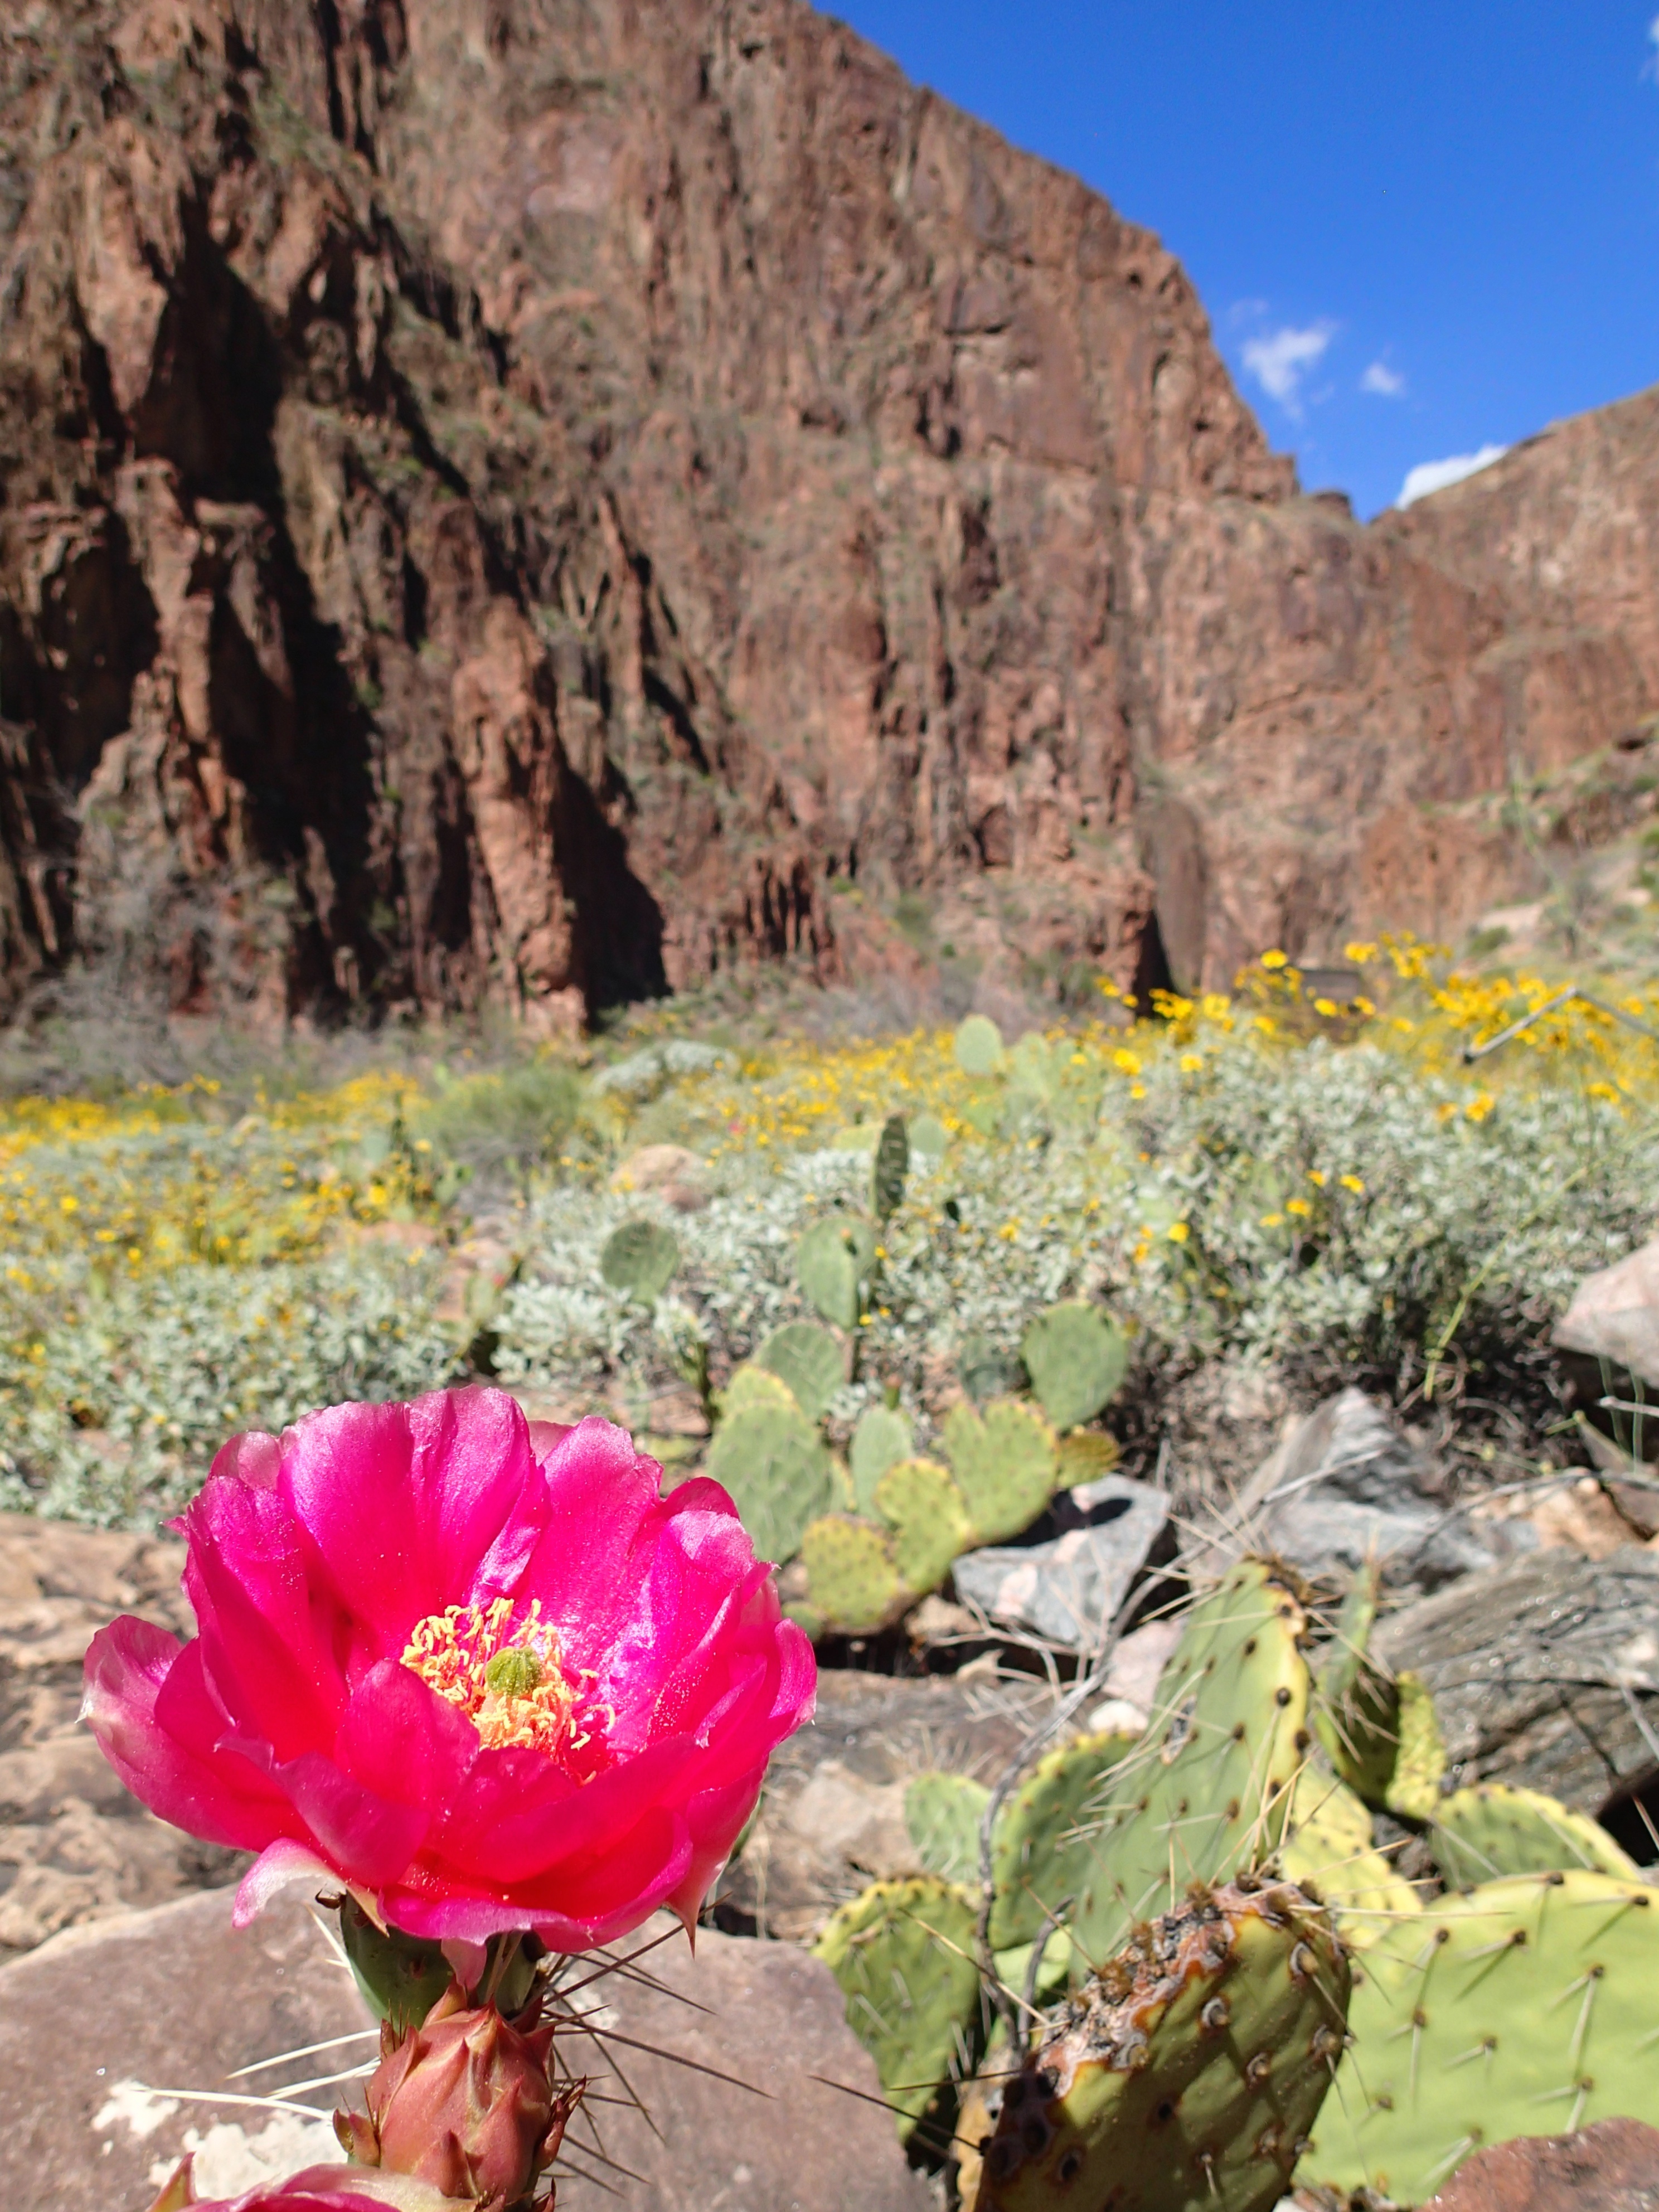
cactus, plant, flower, flora, wildflower, grandcanyon, flowering plant, land plant